Destruction of the Kakhovka Dam

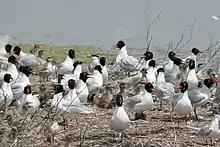
Mediterranean gulls breeding in the Black Sea Biosphere Reserve. Around half the global population of this bird nests here on low islands, and are likely to lose their 2023 breeding season in the flooding.

A number of wildlife habitats were flooded. Some 300 animals at the Fairytale Dibrova Zoo drowned in the disaster. The zoo was just downstream and to the west of the dam. In the immediate aftermath, Russian news agency TASS falsely claimed the zoo did not even exist before backtracking and admitting that there was a zoo but insisted all animals were safe. A video showing locals having to move cattle and pets through floods was widely distributed on social media.